Kara-hardash

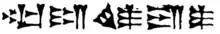
The name of Kara-hardash in Akkadian (Babylonian) cuneiform

Kara-hardash (Kara-ḫardaš), also rendered "Kadashman-Harbe" and possibly "Karaindash", was a king of Babylon. He became king of Babylon around 1333 BC. He was the son of the Assyrian princess Muballitat-Sherua and the Babylonian king who preceded him. His rule was short, as shortly after his appointment as king, he was killed in an anti-Assyrian revolt. His death was avenged by his grandfather, the Assyrian king Ashur-uballit I. After suppressing the revolt and removing the usurper appointed by the Kassites, the Assyrians appointed Kurigalzu as king. The latter's connection to the Assyrians is unclear. It is not excluded that he was Kara-hardash's son.